Koobi Fora

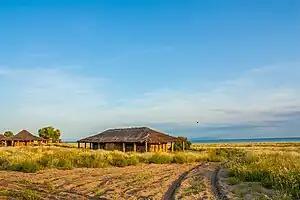
The National Museums of Kenya Koobi Fora offices and camp, Sibiloi National Park.

Koobi Fora refers primarily to a region around Koobi Fora Ridge, located on the eastern shore of Lake Turkana in the territory of the nomadic Gabbra people. According to the National Museums of Kenya, the name comes from the Gabbra language: